Rodney Atkins

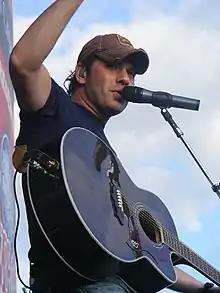
Rodney Atkins singing into a microphone

Jeffrey B. Remz of "Country Standard Time" gave the album a mixed review. He thought that Atkins seemed too similar in sound to labelmate Tim McGraw, but praised some of the songs for having strong melodies. A more favorable review came from Matt Bjorke of About.com, who called it a "confident debut from a talented newcomer."